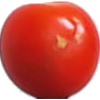
Label: Tomato Cherry Red 1